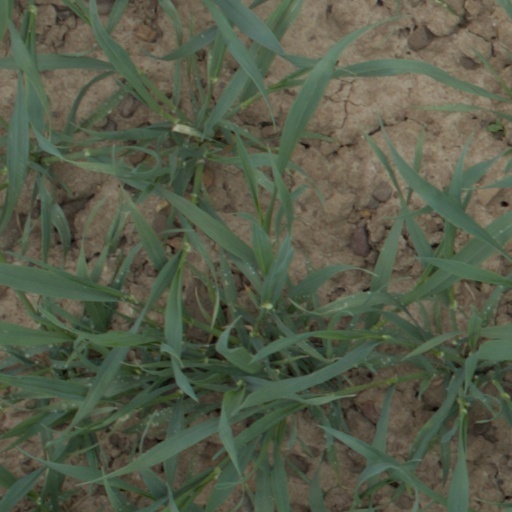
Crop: wheat